Meher Baba

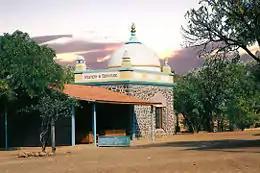
Meher Baba's tomb in Meherabad

The Avatar Meher Baba Charitable Trust, established by Meher Baba in 1959, maintains his tomb and pilgrimage facilities, as well as a free school and dispensary, a cataract clinic, and a veterinary clinic. The Trust follows the charter Meher Baba left for it, but does not act as spiritual authority over groups. Likewise, the Trust does not engage in propaganda, promote creeds or dogmas, or seek converts. Baba discouraged evangelizing, stating, "I need no propaganda or publicity." Rather, he encouraged his followers to "let your life itself be my message of love and truth to others" and to "spread my message of Love and Truth as far and wide as possible". Though some followers of Meher Baba have no established rituals, others perform practices such as pujas, aartis, prayers, music, plays, and viewing films of Baba. The primary focus for many followers is living as Meher Baba would approve, such as by abstaining from marijuana and psychedelic drugs, and trying to remember God with love.